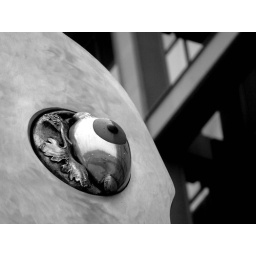
Berlin in black and white (2007)